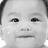
Emotion: neutral